Engelbert III of the Mark (bishop)

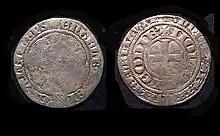

Engelbert III von der Mark (English: Engelbert III of the Mark) (1304 – 25 August 1368) was the Archbishop-Elector of Cologne from 1364 until 1368 and the Prince-Bishop of Liège (as Engelbert) from 1345 until 1364.